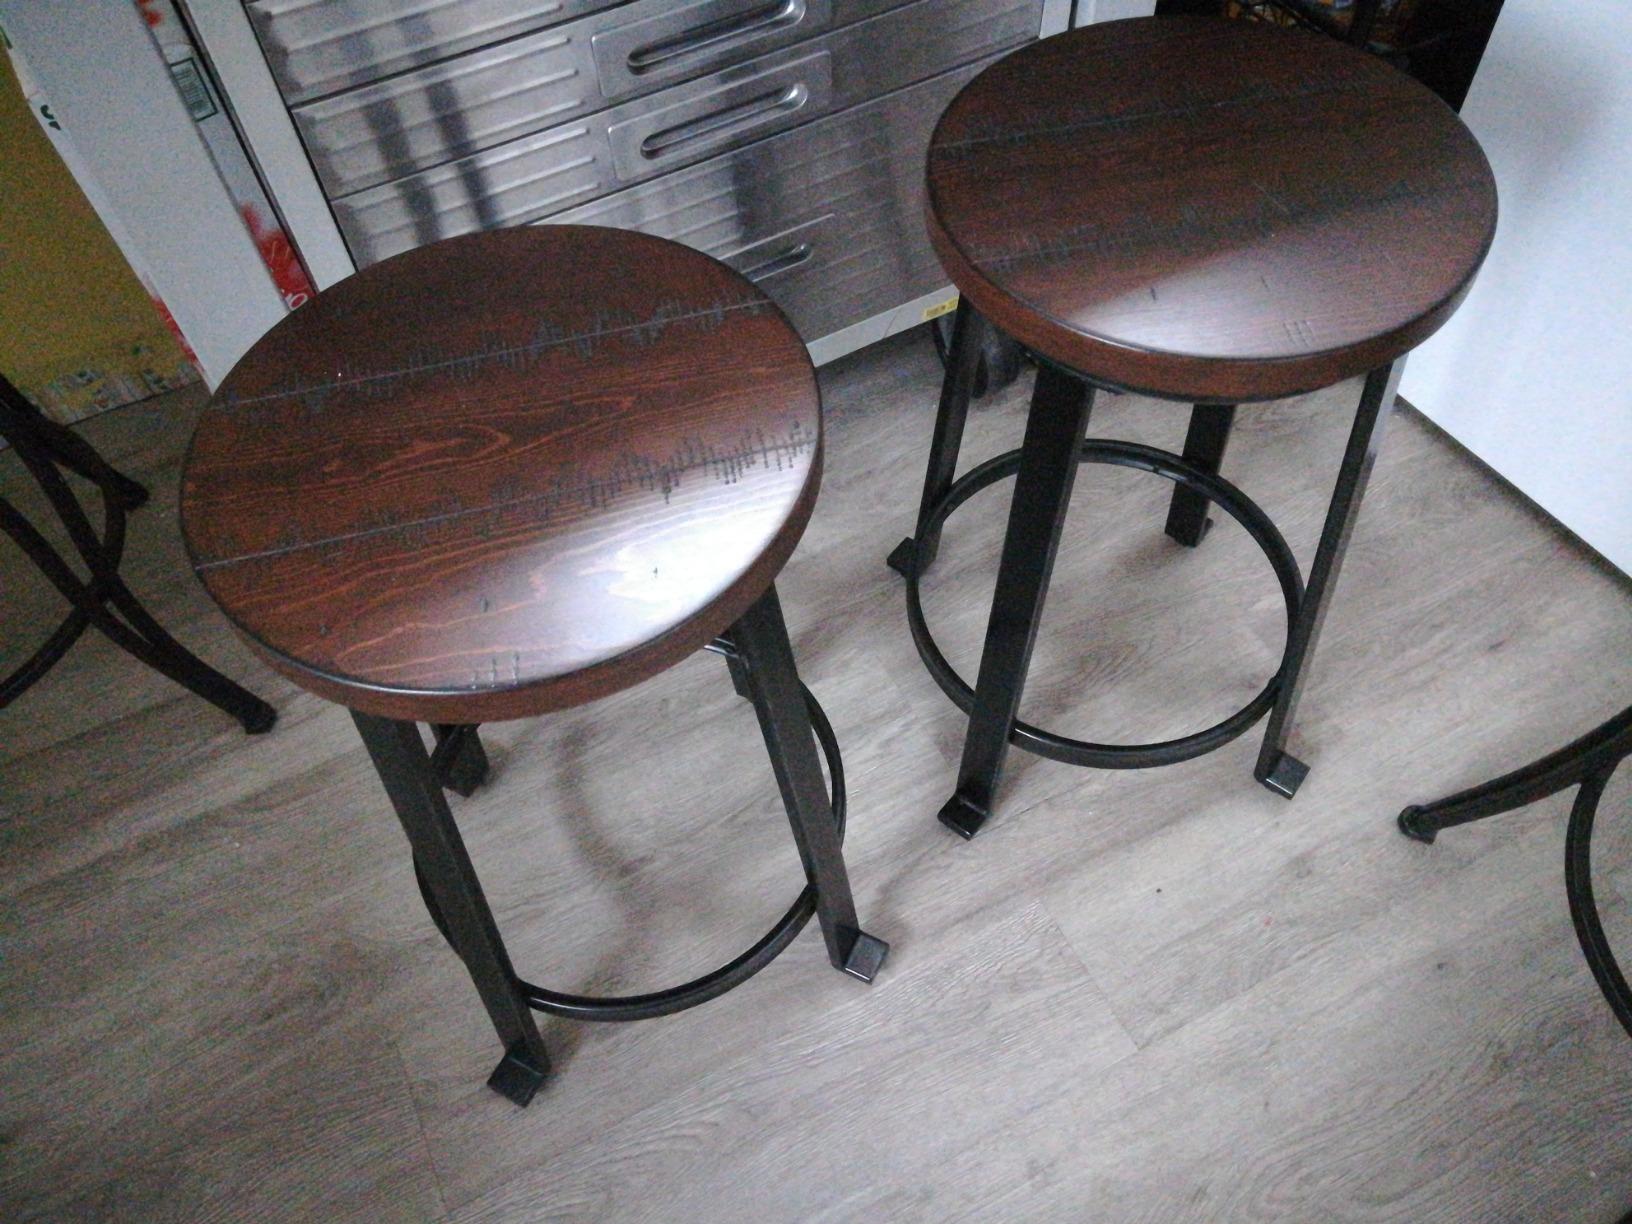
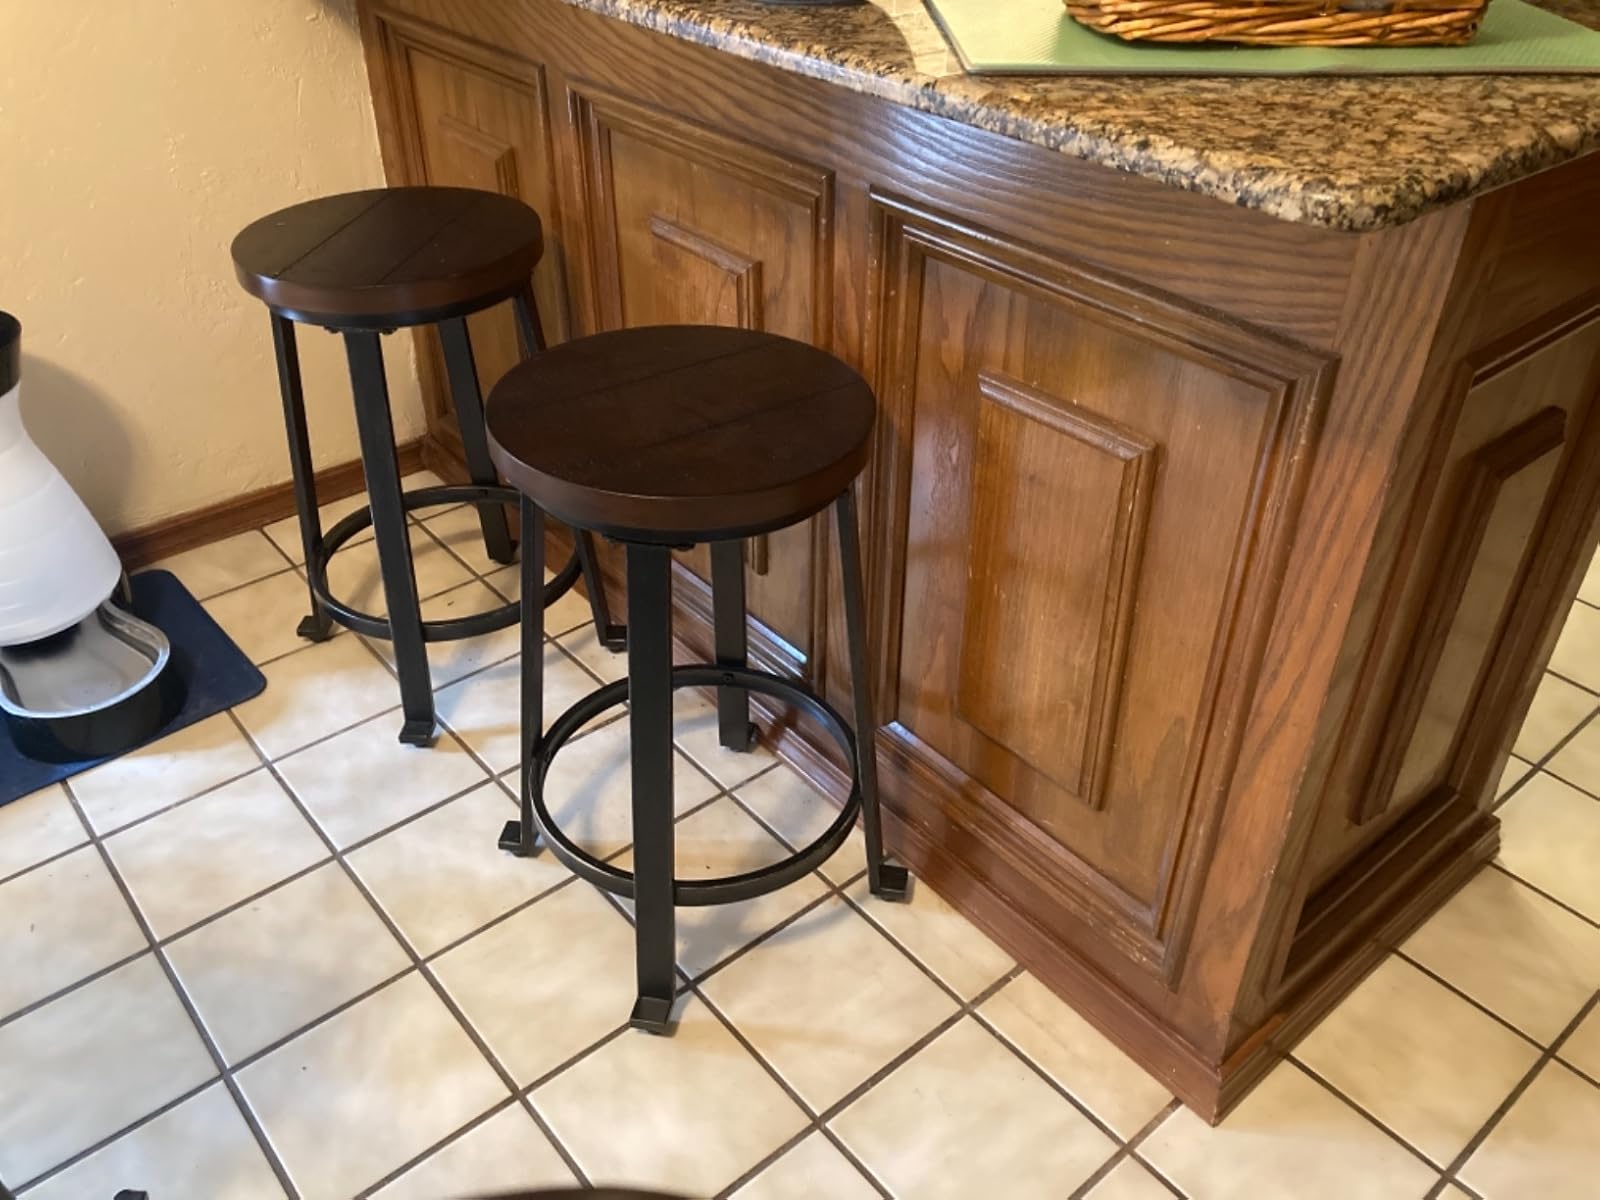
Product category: stool
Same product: yes